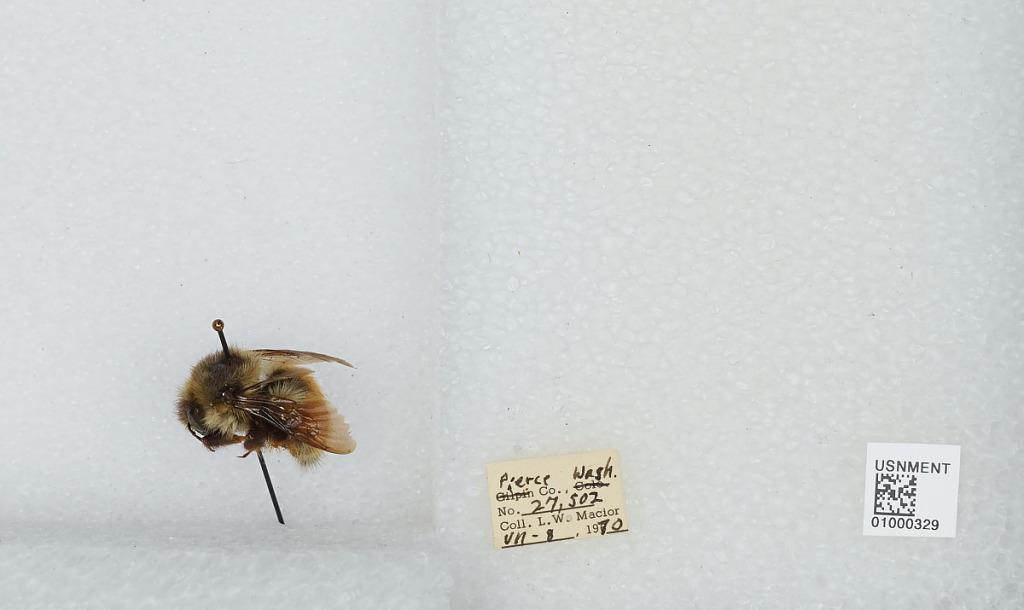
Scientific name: Bombus (Pyrobombus) melanopygus Nylander
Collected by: L. Macior
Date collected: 1970-7-8
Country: United States
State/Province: Washington
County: Pierce
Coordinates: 47.05, -122.12